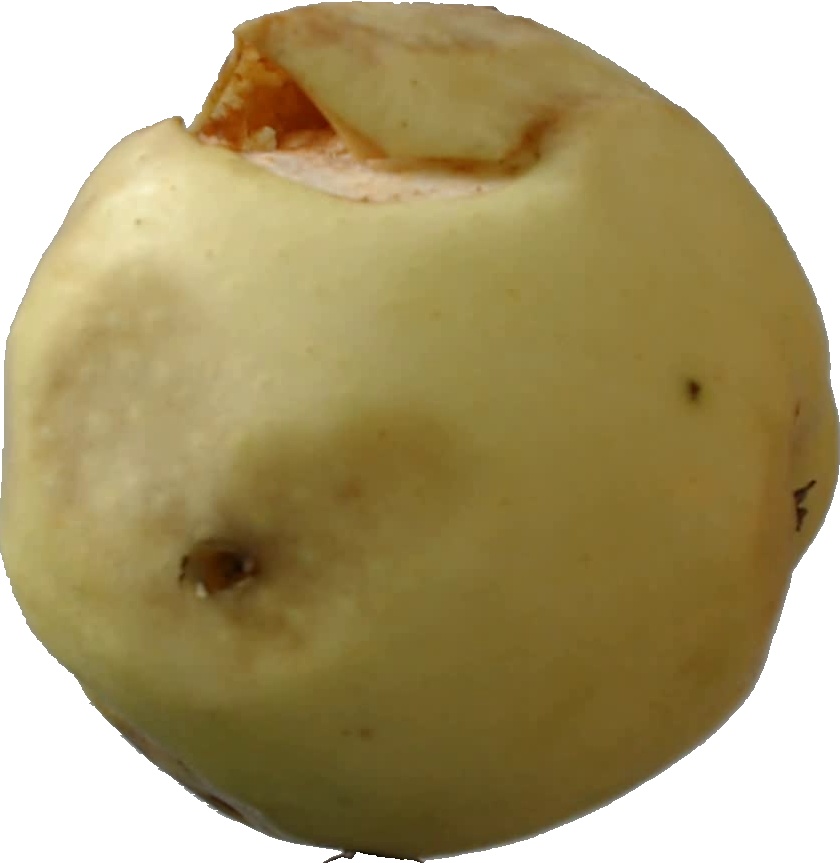
Label: apple_hit_1